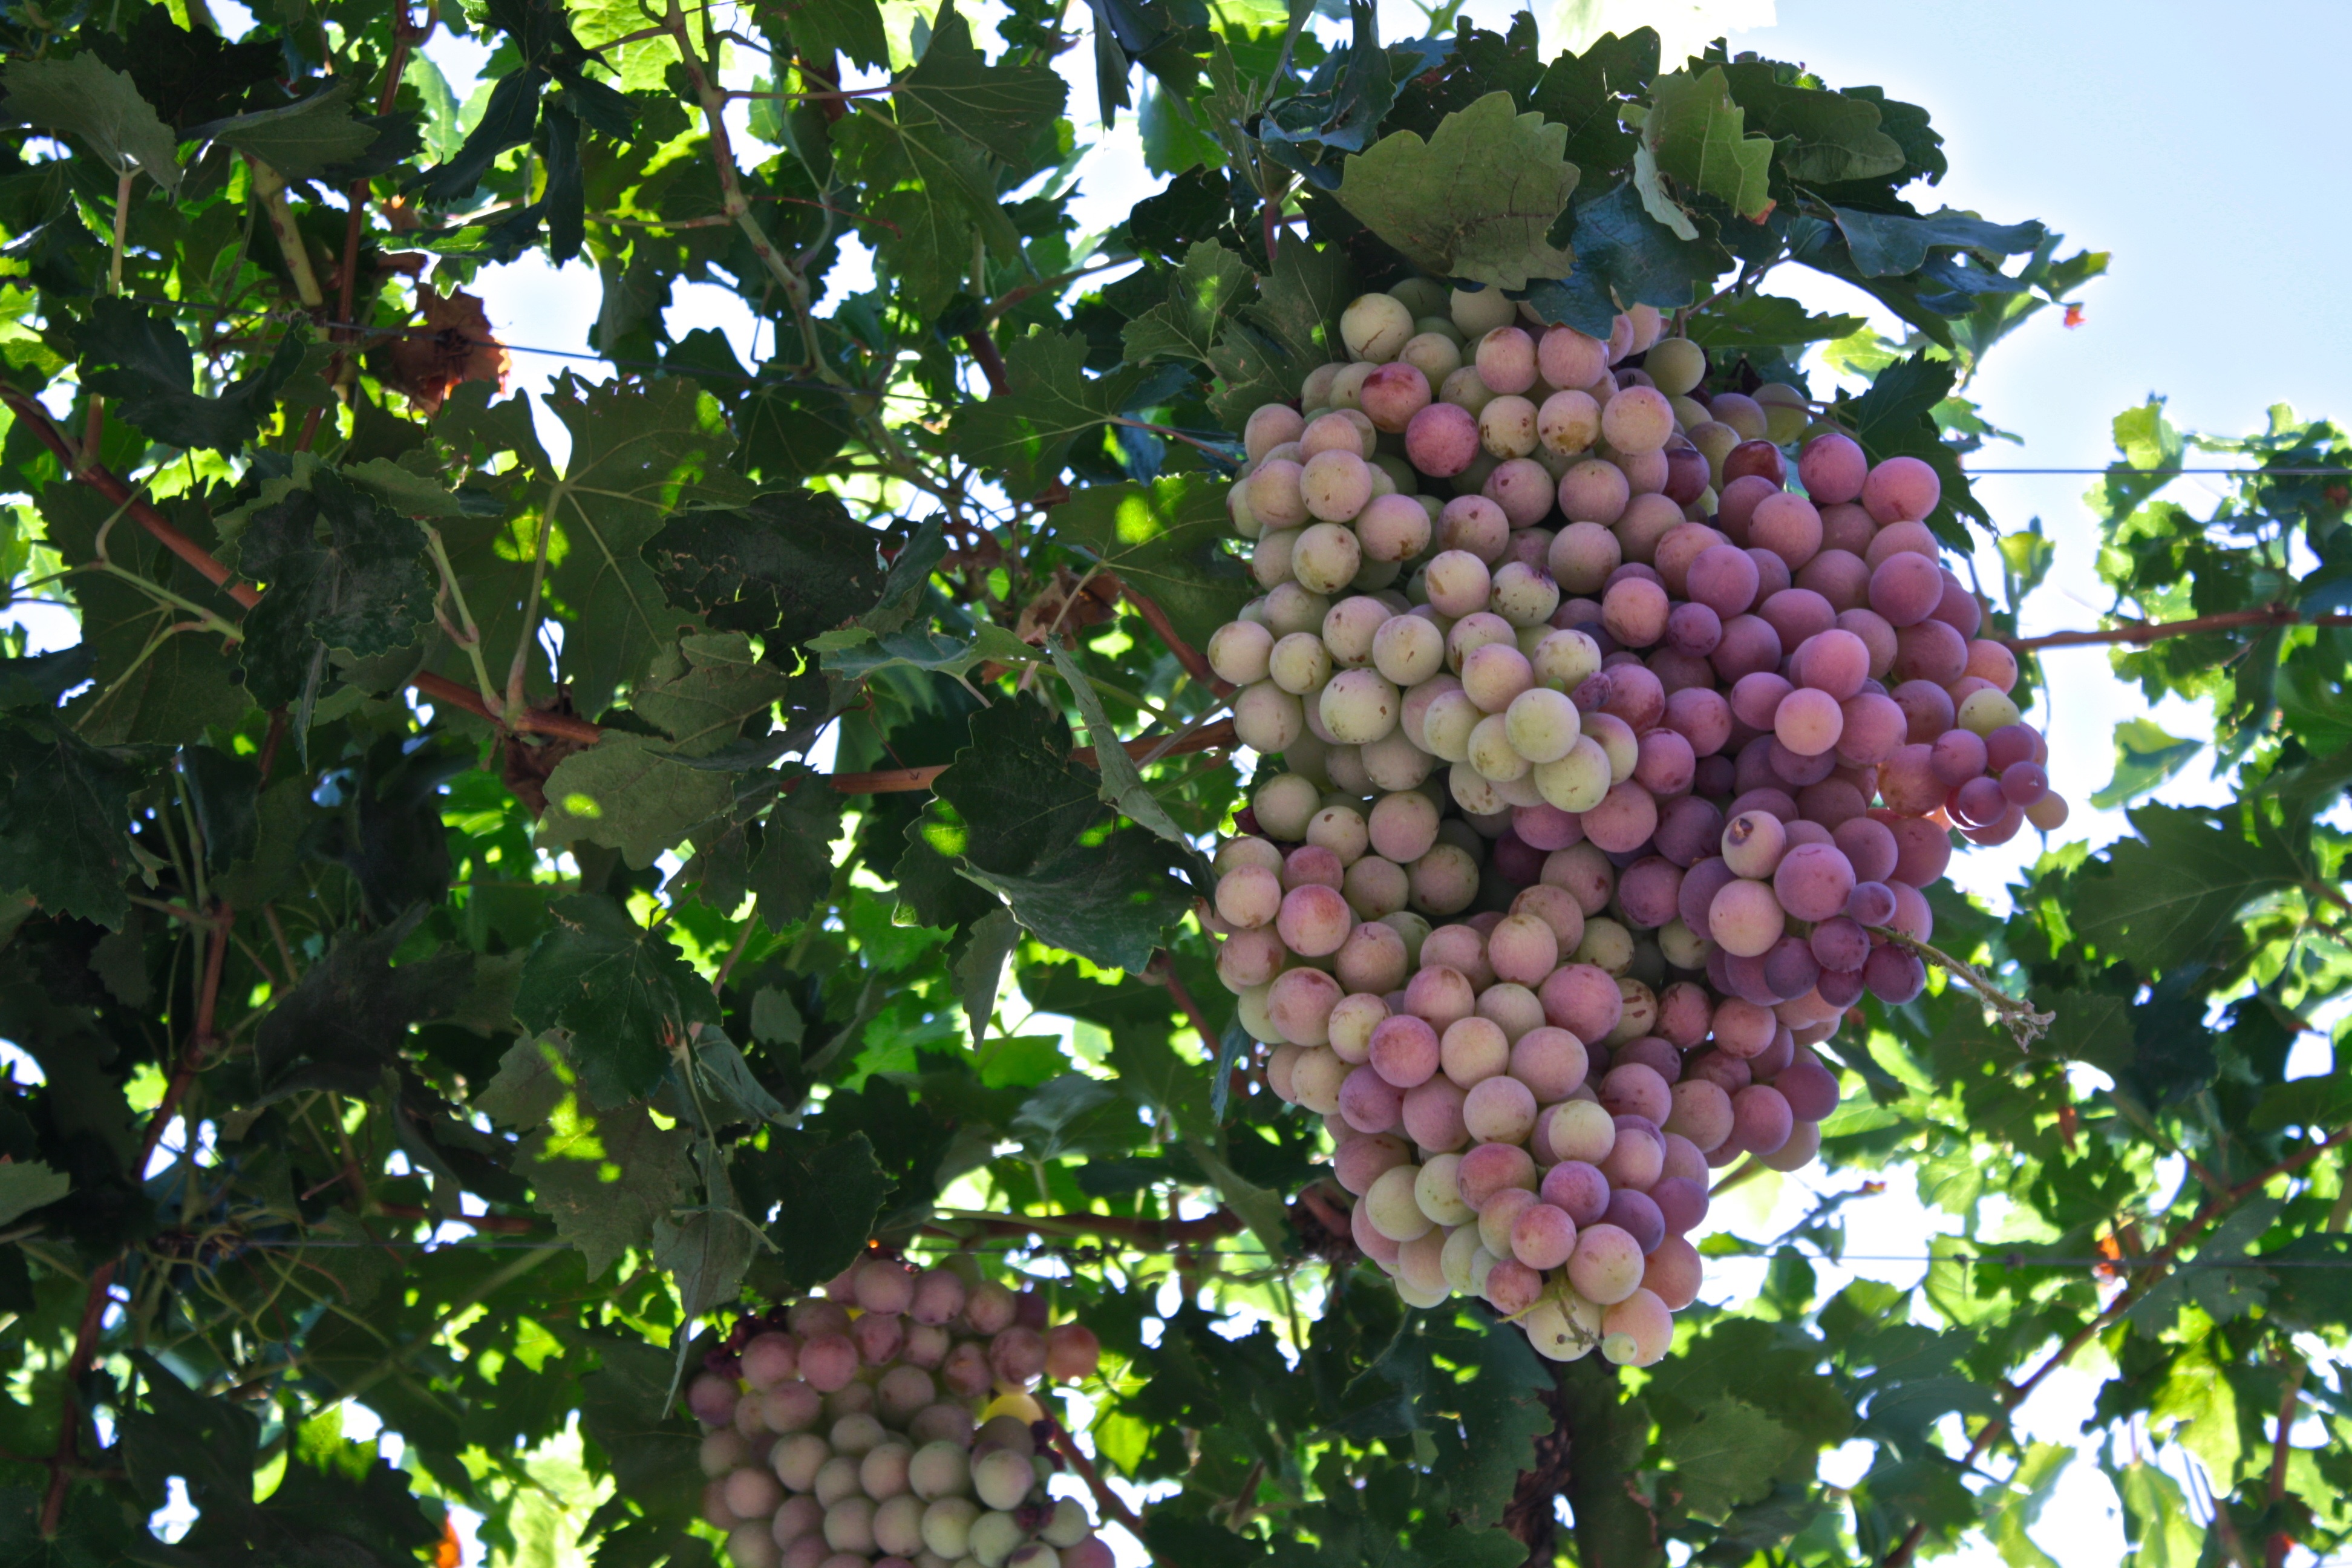
plant, grape, vineyard, fruit, flower, food, produce, agriculture, shrub, grapes, winery, flowering plant, vitis, coccoloba uvifera, land plant, grapevine family